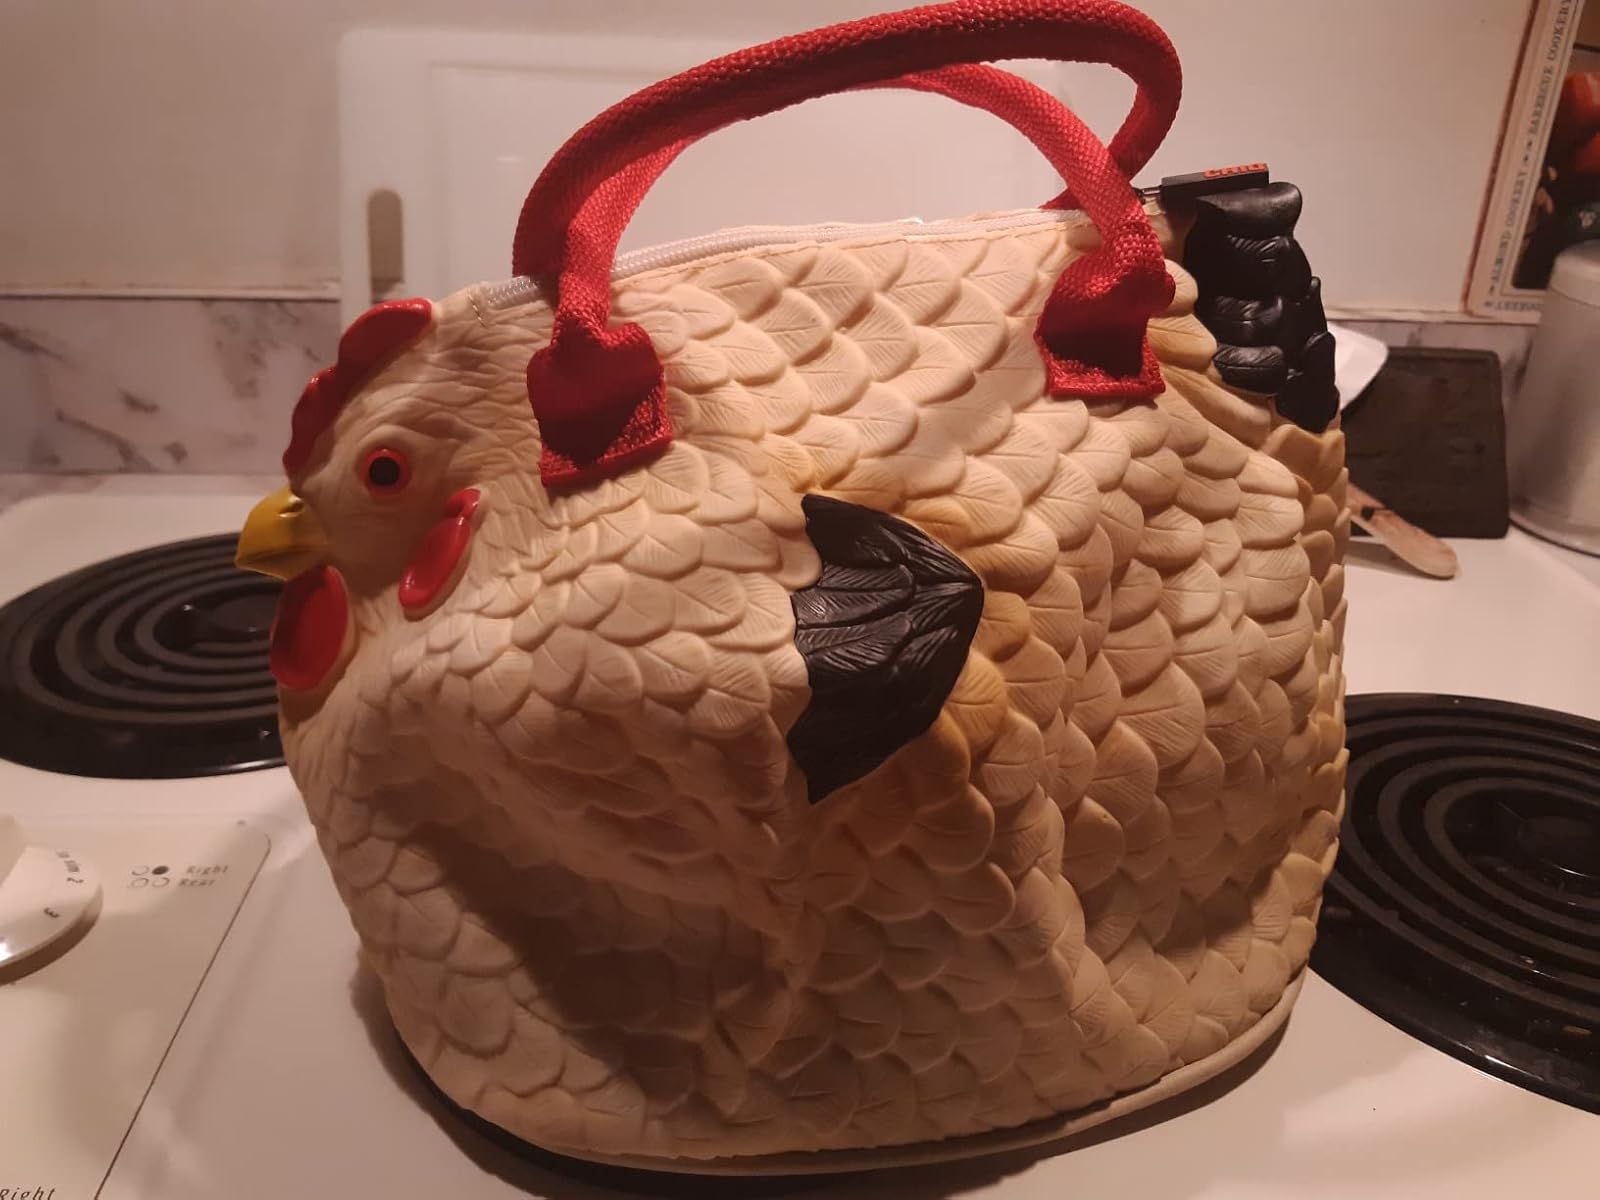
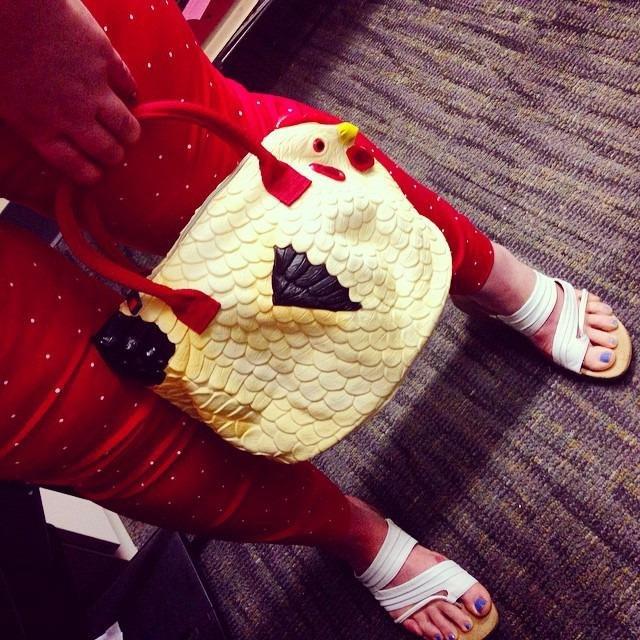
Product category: accessories_handbag
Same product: yes